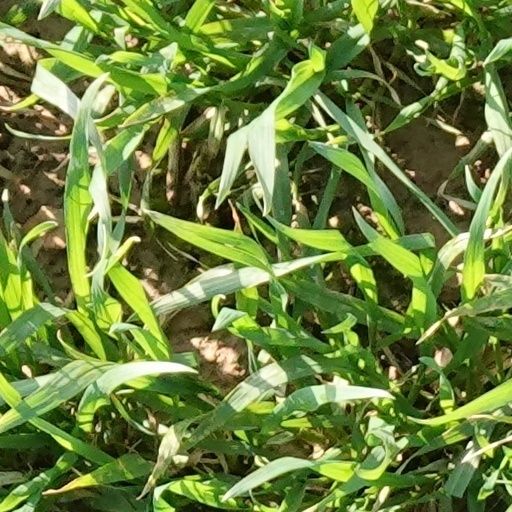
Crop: wheat